Marek Matlak

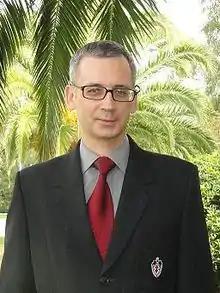
Marek Matlak in 2011

Marek Matlak (born 21 March 1966) is a Polish chess International Master (1988), ICCF International Master (1995), FIDE Senior Trainer (2014), FIDE Arbiter (2009).